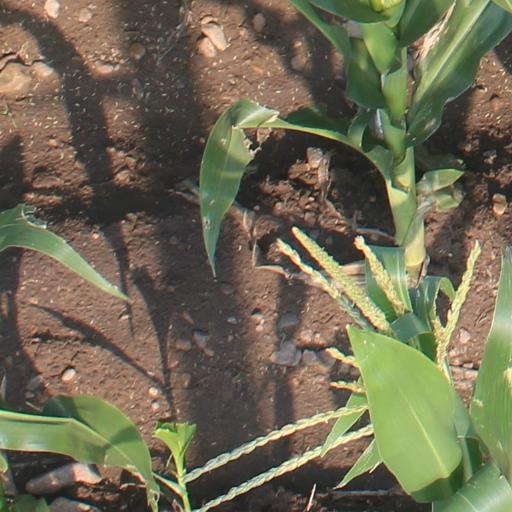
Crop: maize; corn